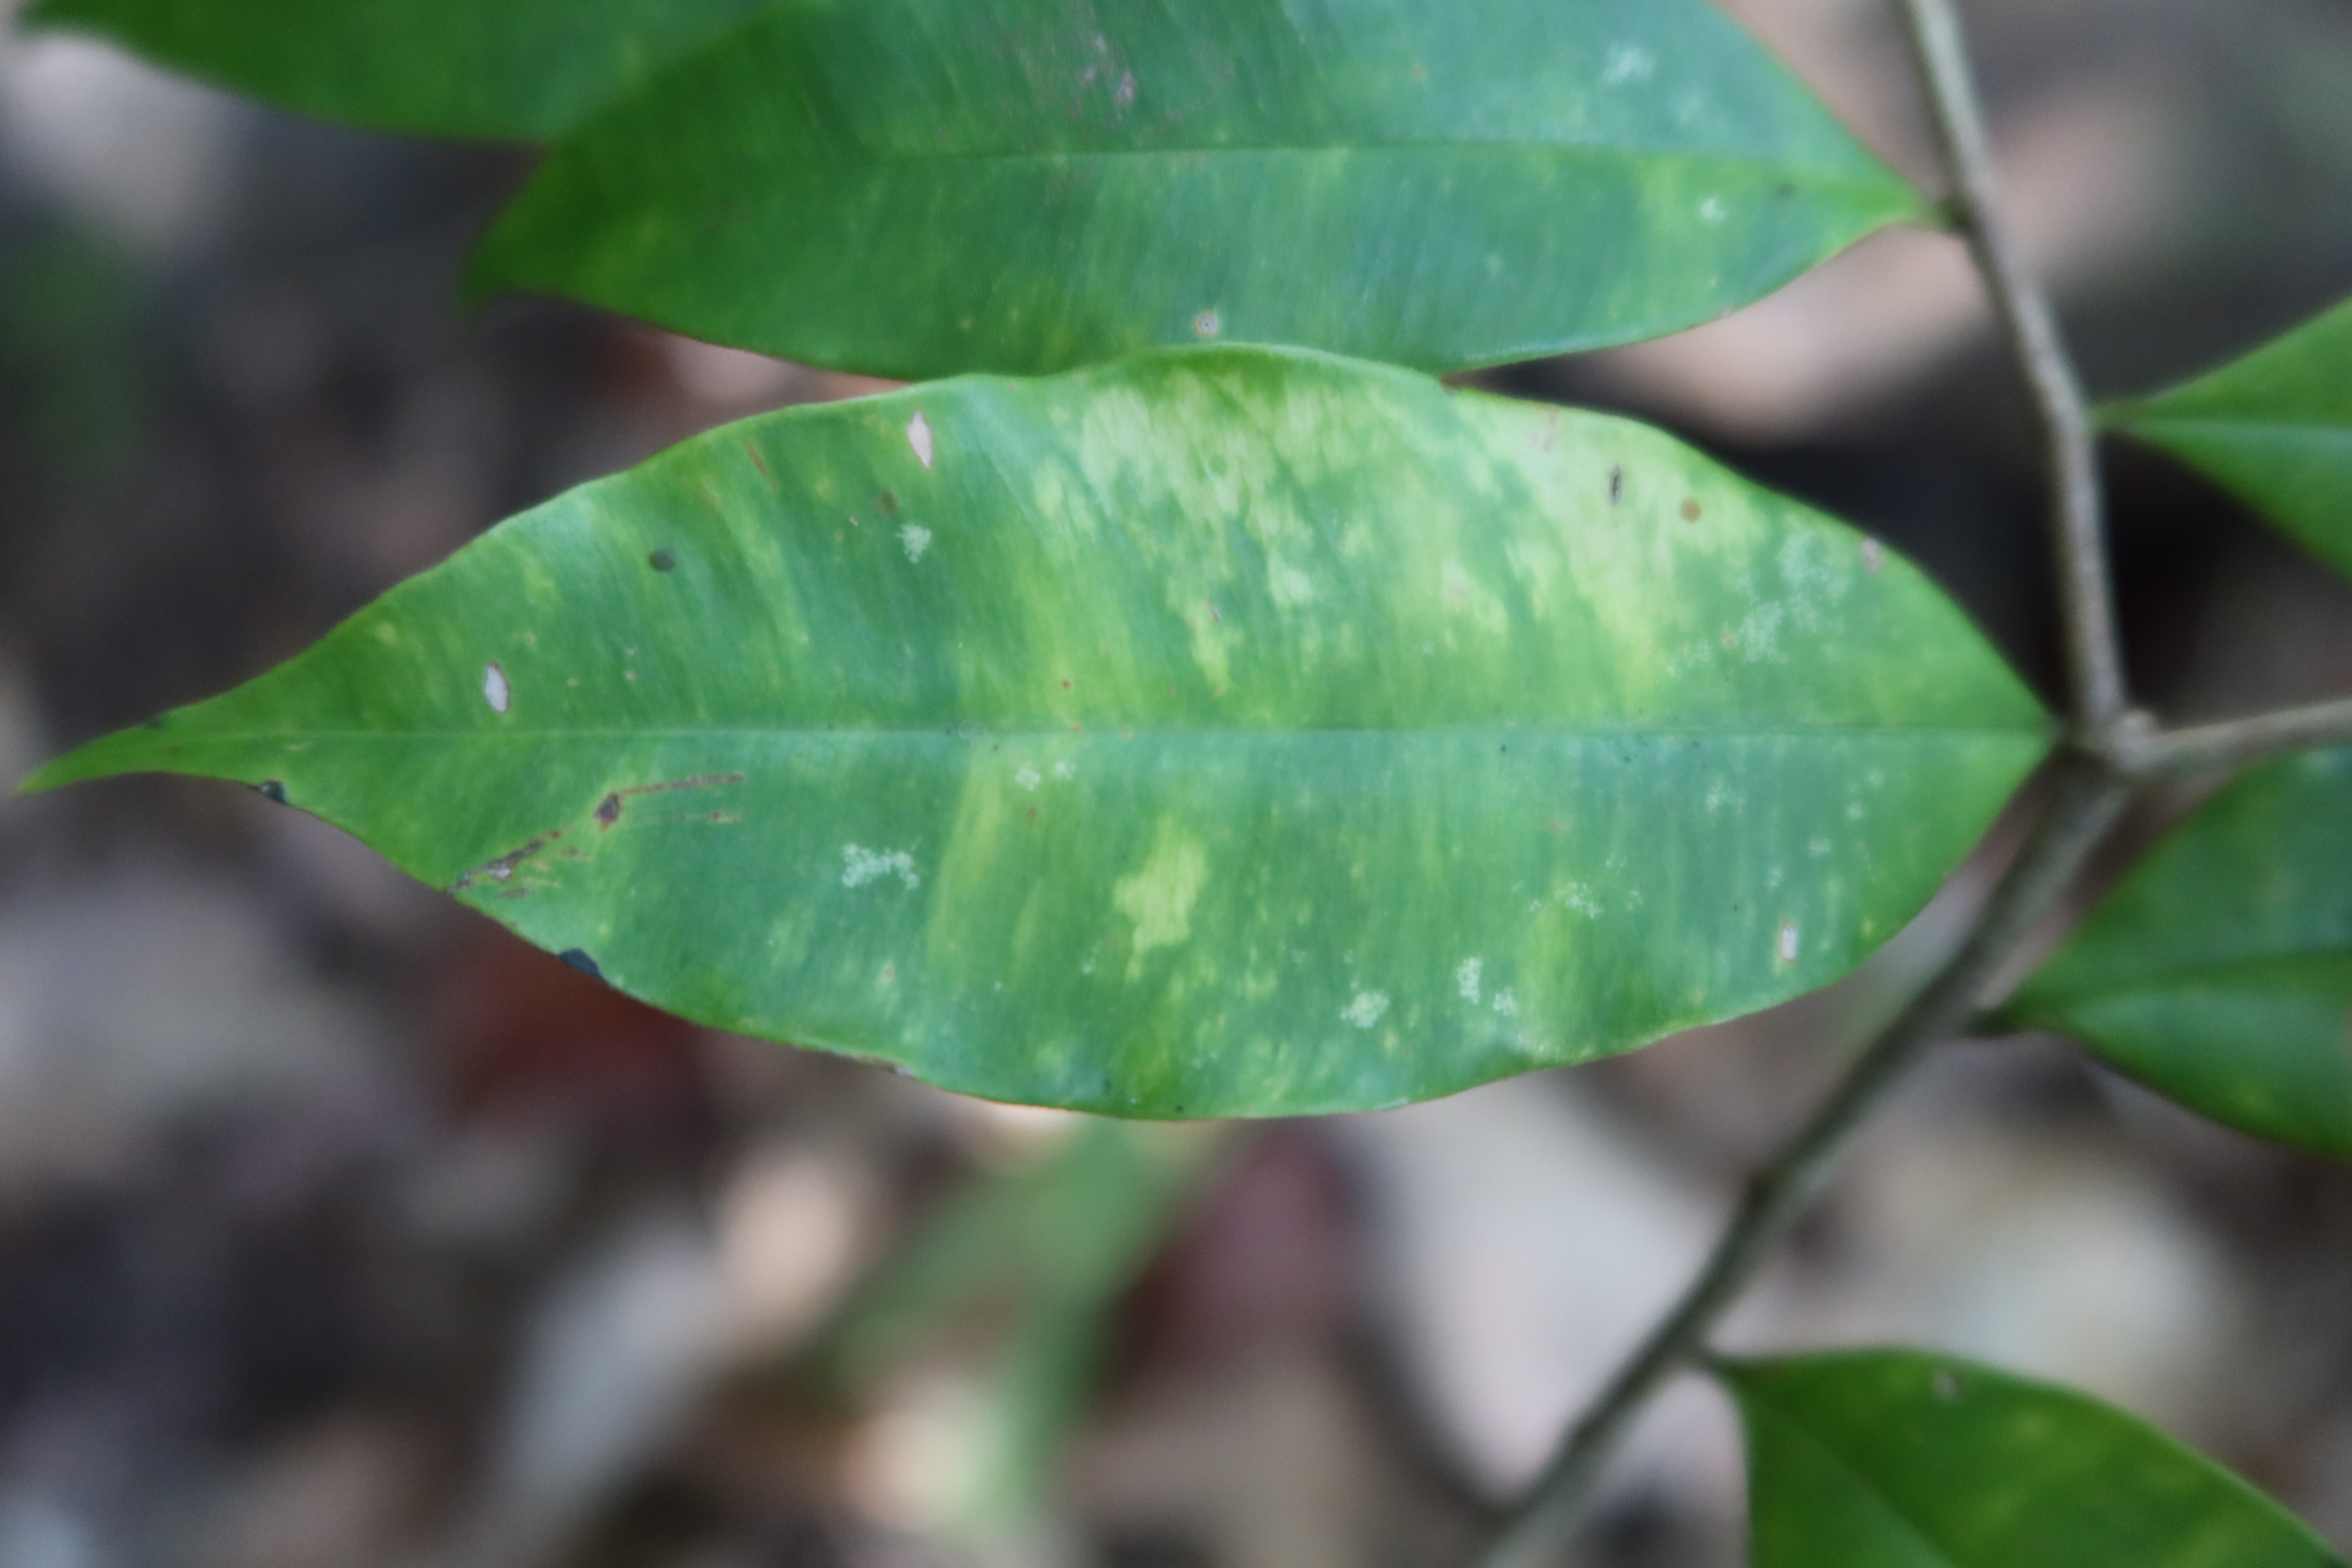
Label: Downy mildew